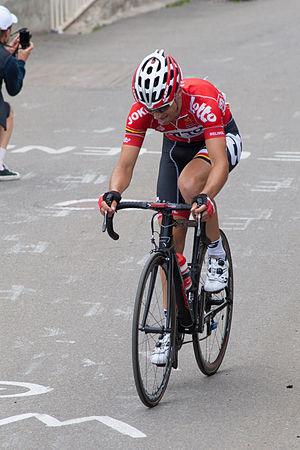
Critérium du Dauphiné 2014 - Etape 7 - Tony Gallopin à Finhaut
Tony Gallopin, né le 24 mai 1988 à Dourdan, est un coureur cycliste français, membre de l'équipe AG2R La Mondiale depuis 2018. Il a fait ses débuts professionnels en 2008 au sein de l'équipe française Auber 93.